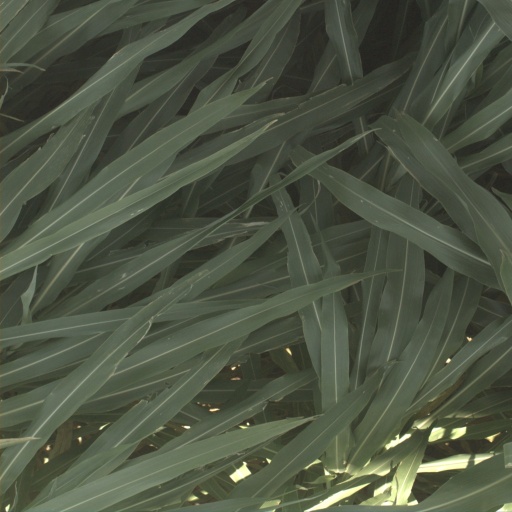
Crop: sorghum